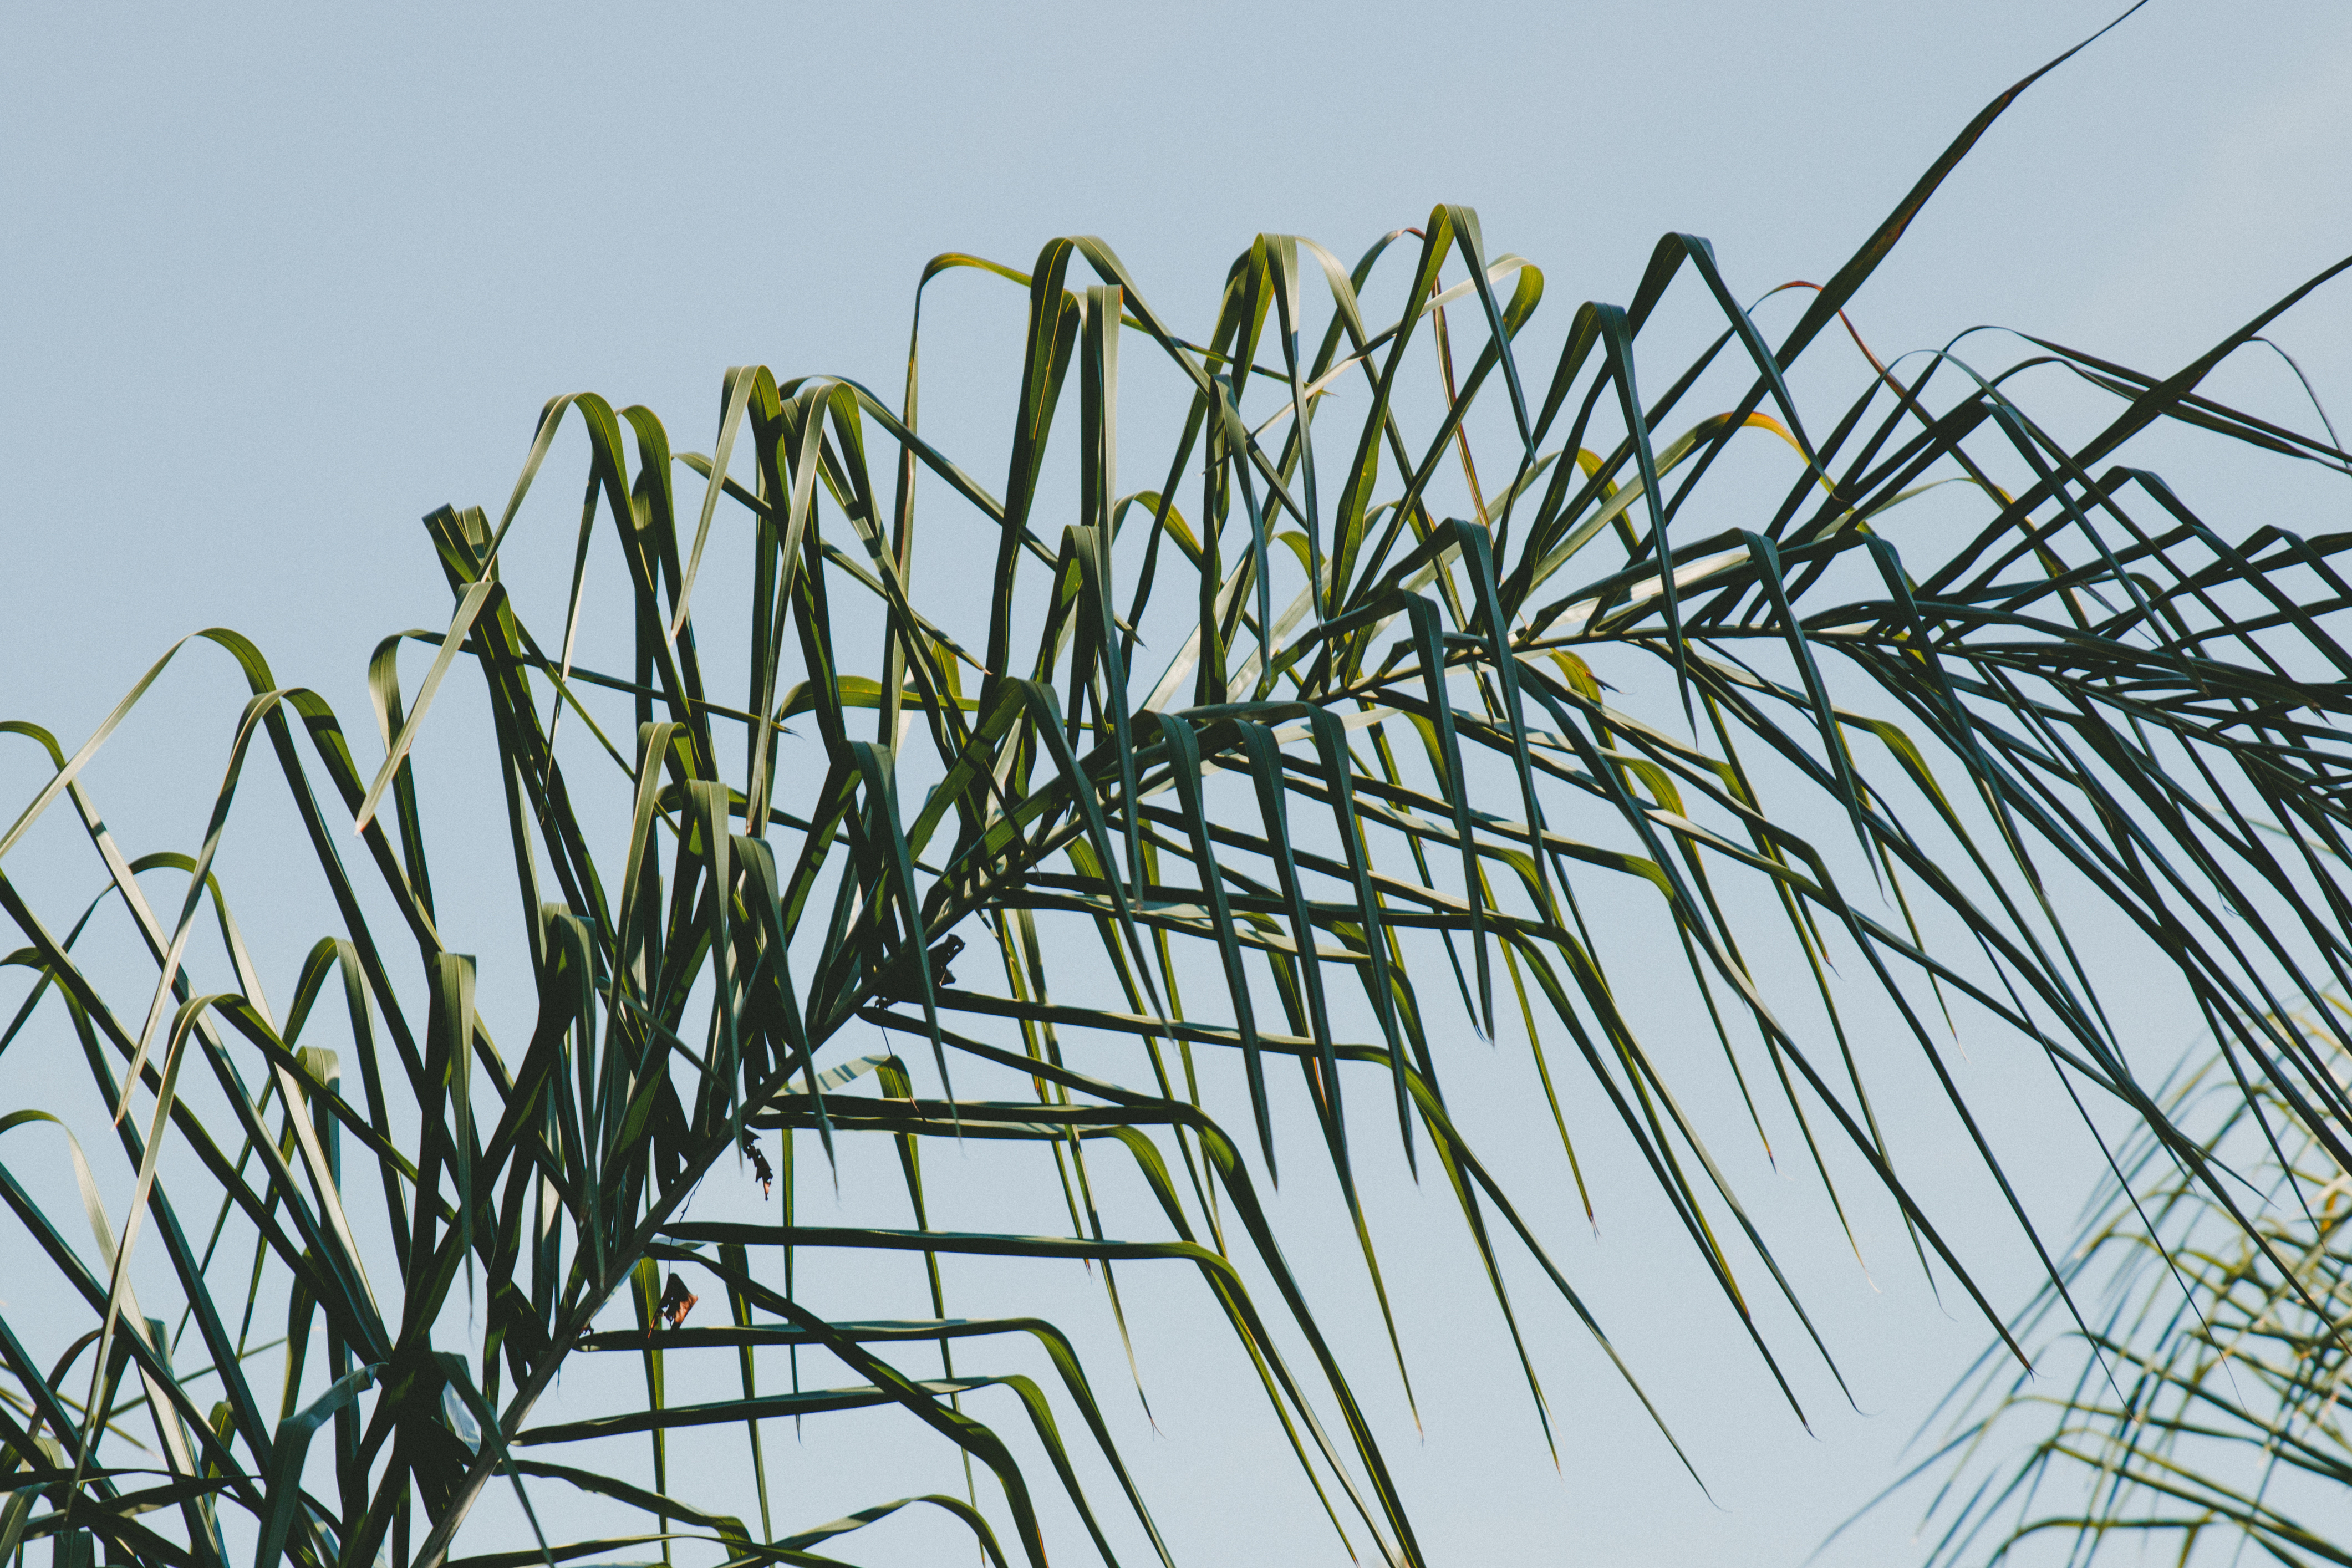
tree, grass, branch, plant, leaf, flower, wind, line, green, botany, flora, twig, ecosystem, flowering plant, grass family, plant stem, woody plant, land plant, phragmites, arecales